Crockett, California

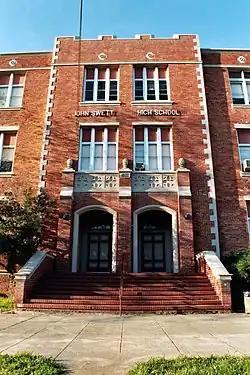
Main entrance of John Swett High School in 2004

Crockett is part of the John Swett Unified School District, and is home to both Carquinez Middle School and John Swett High School.